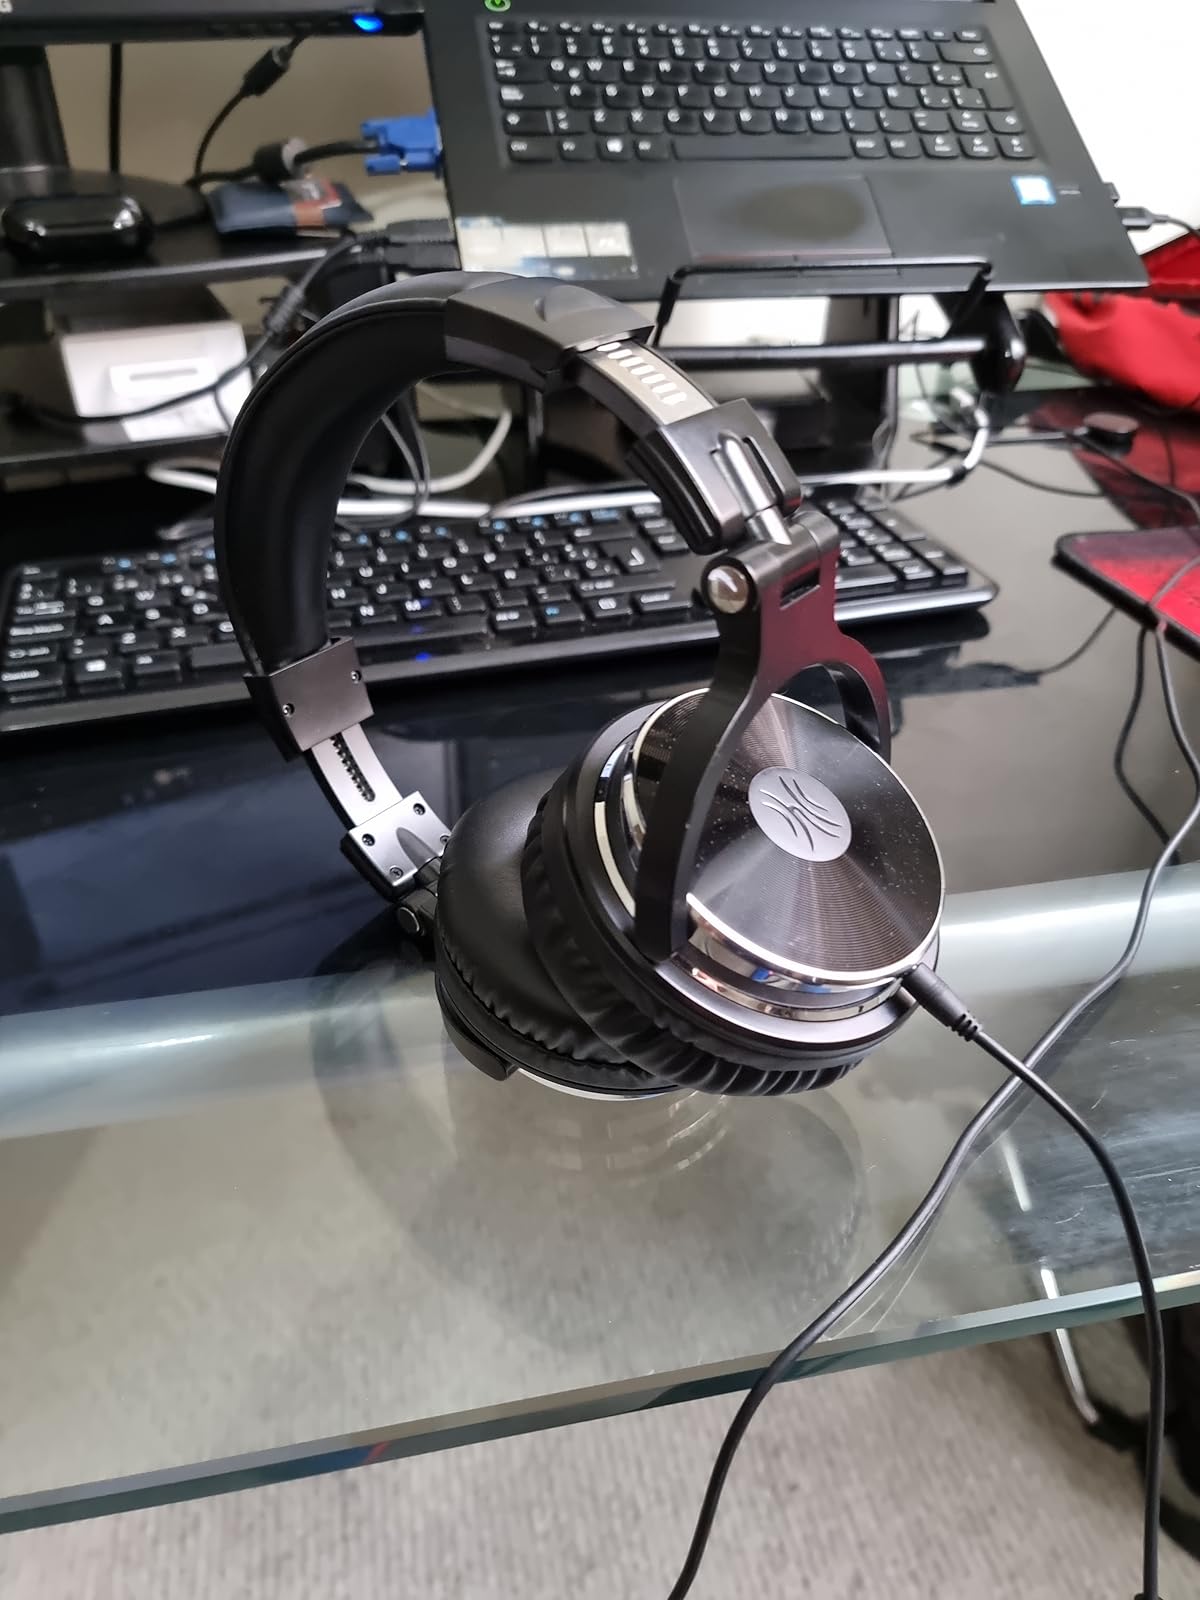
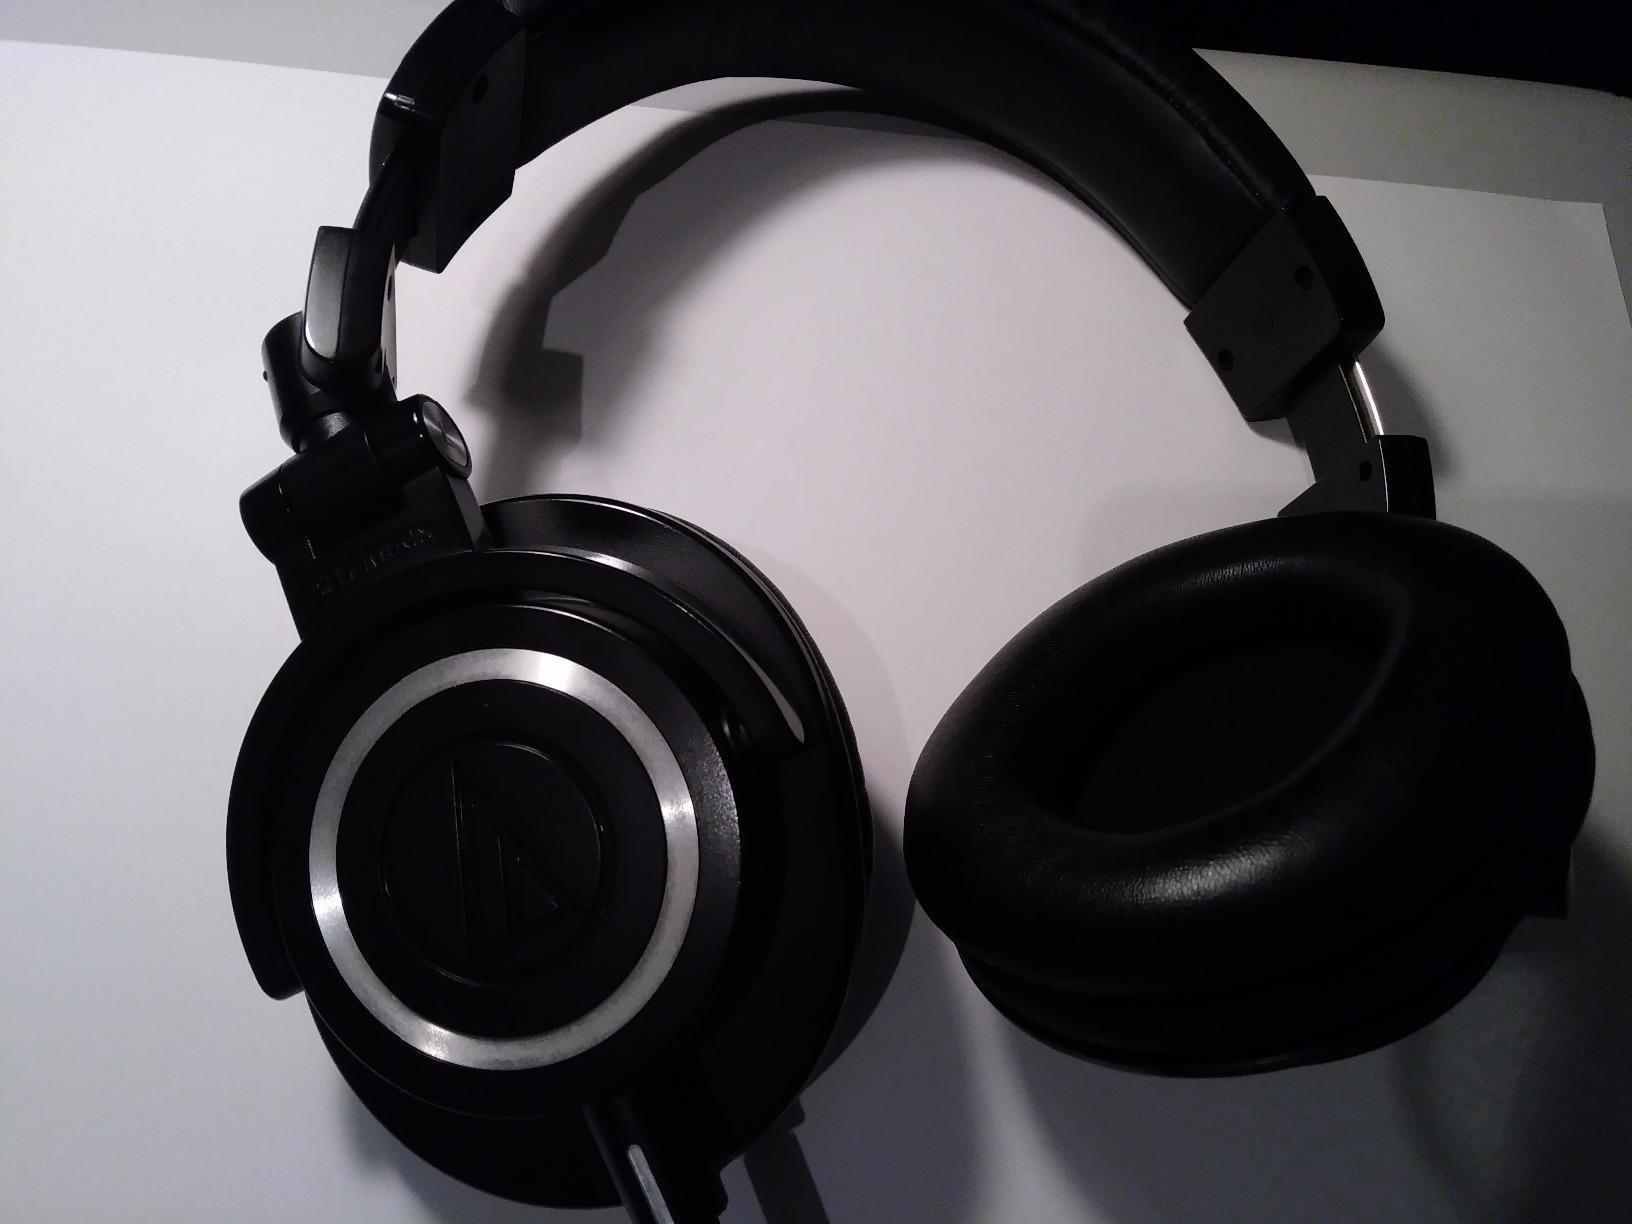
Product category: headphones
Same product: no